United Nations Security Council Resolution 442

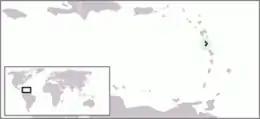
Location of Dominica

United Nations Security Council Resolution 442, adopted unanimously on December 6, 1978, after examining the application of the Commonwealth of Dominica for membership in the United Nations, the Council recommended to the General Assembly that Dominica be admitted.